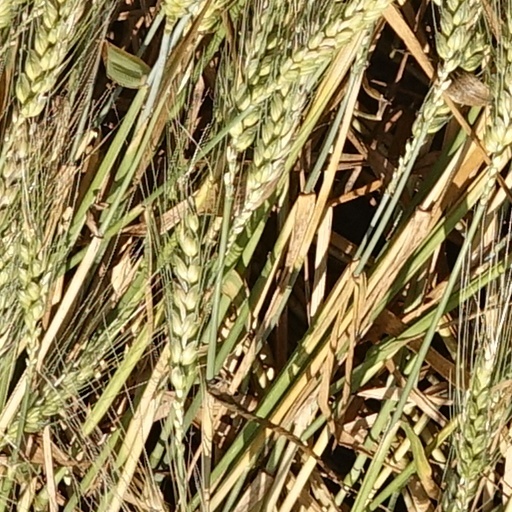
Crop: wheat